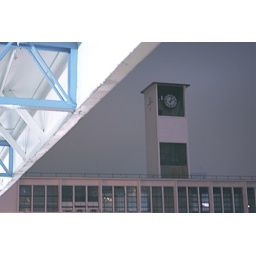
It was in fact late at night, but I don't think the clock was running any more.